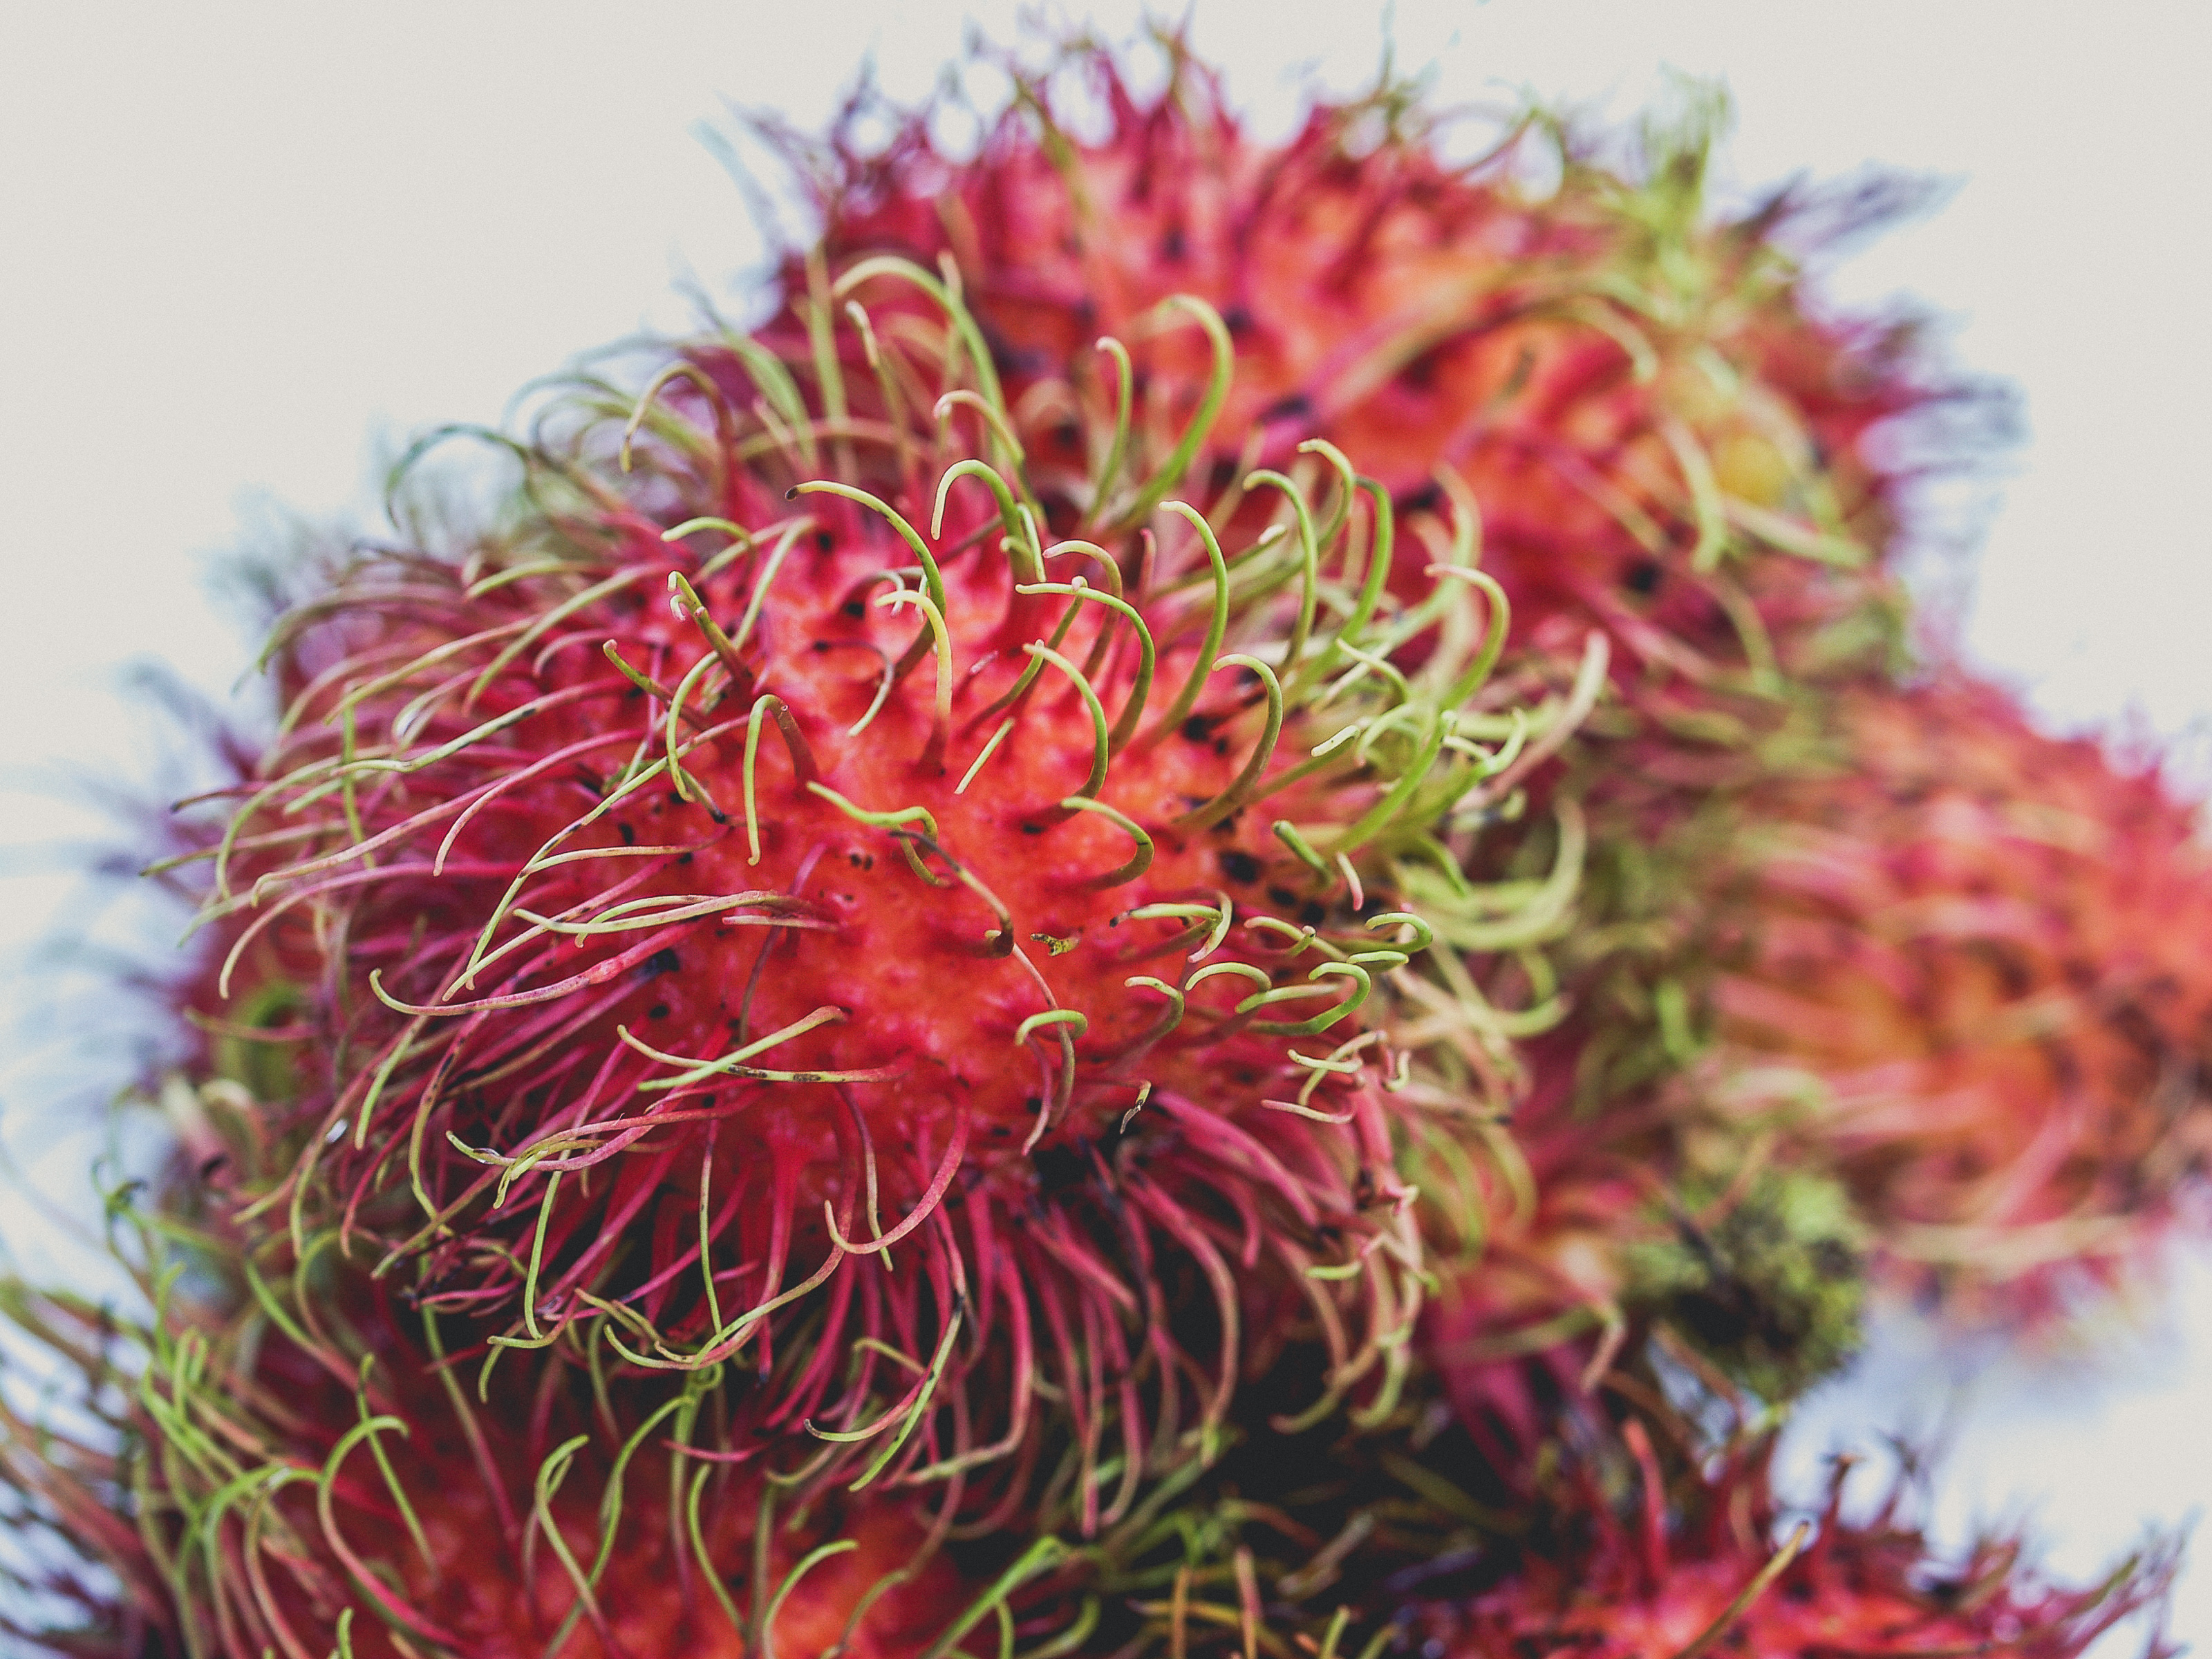
asia, background, close, closeup, delicious, dessert, food, fresh, fruit, hair, health, healthy, isolated, juicy, market, nature, nutrition, rambutan, red, skin, sweet, texture, thai, tropical, white, flowering plant, plant, Soapberry family, flower, grevillea